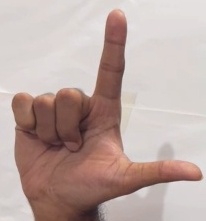
ASL sign: L